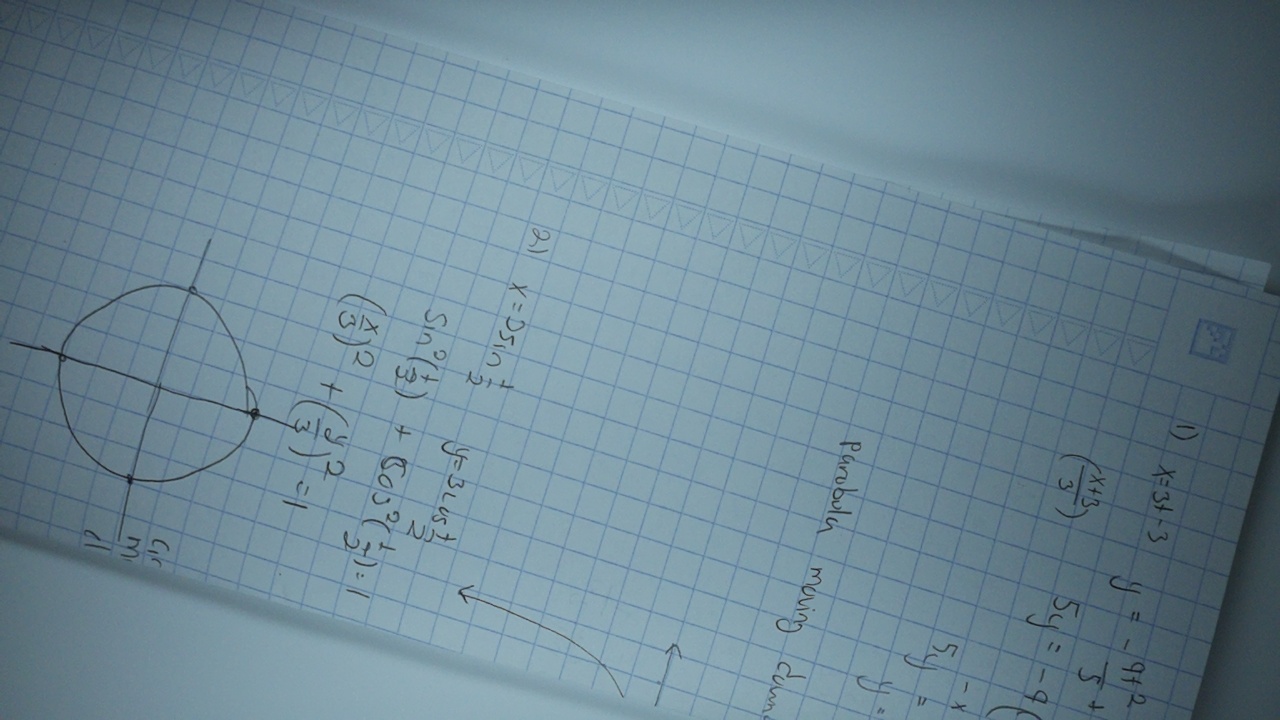
Label: recycle